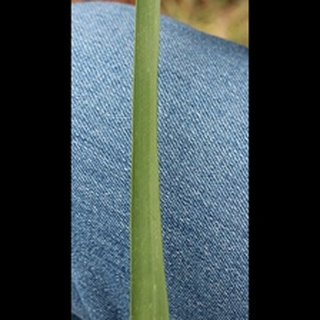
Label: healthy_wheat